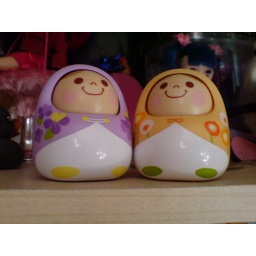
they now live on my over bed unit its my &amp;quot;toy shelf&amp;quot; petites and all live there and ducks too